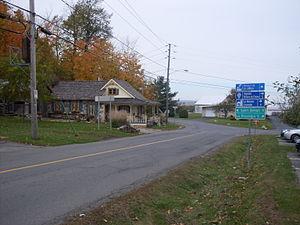
Municipalité de Saint-Joseph-du-Lac, intersection du Chemin Principal et Montée McCole
Saint-Joseph-du-Lac est une municipalité du Québec située dans la MRC de Deux-Montagnes dans la région administrative des Laurentides.